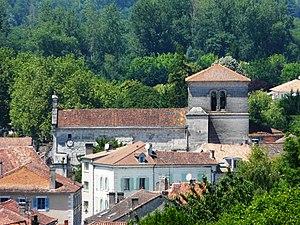
L'église Saint-Martin vue du sud-est, Lisle, Dordogne, France.
Lisle est une commune française située dans le département de la Dordogne, en région Nouvelle-Aquitaine.